AirAsia X

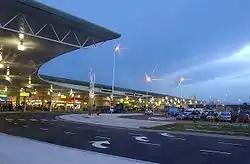
KLIA LCCT, which housed the AirAsia X head office prior to the opening of RedQuarters

The COVID-19 pandemic in 2020 caused major disruptions to global travel, forcing AirAsia X to suspend its operations in March. The halt in services resulted in significant financial strain, leading the airline to begin a debt restructuring process in October 2020. In 2021, AirAsia X entered a hibernation phase, conserving its resources while preparing for a phased recovery. During this period, the airline worked on revamping its business model to ensure long-term sustainability in the post-pandemic landscape.